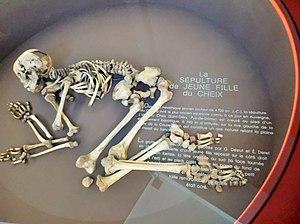
Squelette d'une jeune fille dite ""jeune fille du Cheix"". Musée Bargoin, dans la ville de Clermont-Ferrand, en France. La ""jeune fille du Cheix"" a été découverte dans une sépulture datant du Néolithique ancien (autour de 4700 avant J.-C.) au lieu-dit Cheix, à Saint-Diéry, dans le Puy-de-Dôme, en France. Il s'agit du plus ancien squelette connu à ce jour en Auvergne. La sépulture a été creusée à 760 m d'altitude, au pied d'un escarpement basaltique, sur la rive gauche de la vallée de la Couze (un ravin reliant la plaine au massif du Sancy). La grotte a été découverte et fouillée par G. Desrut et E. Deret en [1968, date à confirmer]. La sépulture abritait le squelette d'une jeune fille reposant sur le côté droit en position foetale, la tête orientée vers le sud, le visage tourné vers l'est, les pieds calés entre les parois du fond de l'abri. Près de ses avant-bras se trouvait un petit crayon d'ocre et une défense de sanglier de taille remarquable. Son crâne était ocré."
L’abri du Cheix est un site préhistorique situé sur la commune française de Saint-Diéry, dans le département du Puy-de-Dôme. L'occupation du site correspond à plusieurs période préhistoriques de l'épipaléolithique au néolithique. Il est notamment connu pour abriter une sépulture ayant fourni le corps d'une jeune fille qui prit le nom du site.
Le musée Bargoin est situé à Clermont-Ferrand, à l'intersection de la rue Ballainvilliers et du boulevard Lafayette, à proximité du rectorat, du jardin Henri-Lecoq et du Muséum d'histoire naturelle. Après avoir été un musée municipal, le musée Bargoin dépend aujourd'hui de la métropole Clermont Auvergne Métropole.